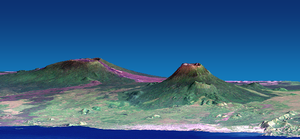
Le Nyamuragira, également appelé Girungo-Namlagira, Namlagira, Nyamlagira ou plus fréquemment Nyamulagira, est un volcan de la République démocratique du Congo. Volcan le plus actif d'Afrique, il est capable de produire des coulées de lave de plus de trente kilomètres de longueur qui atteignent ainsi le lac Kivu.